Al Hansen

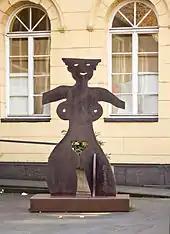
"Amazone 3/9" in Cologne, Germany

Hansen studied with composer John Cage at the now famous 1958 Composition Class at the New School for Social Research in New York City along with fellow students, Dick Higgins, George Brecht, and Allan Kaprow amongst others. Hansen was perhaps best known for his performance pieces, his participation in Happenings, and for his collages in which he often used cigarette butts and candy bar wrappers as the raw materials, among them numerous variations of a sculpture referring to the Venus of Willendorf.